Super Bowl XIV

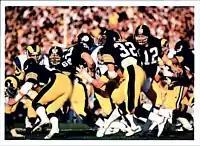
Bradshaw (12) handing F. Harris (32) the ball in Super Bowl XIV

The Steelers won the AFC Central with a 12–4 regular season record (including 8–0 at home), and advanced to their second consecutive Super Bowl and their fourth appearance in the last six seasons. Pittsburgh appeared to be even better than what they were in their three previous Super Bowl victories. They led the league with 6,258 yards in total offense, an average of 391 yards per game and just 31 yards short of an NFL record. The team also led the league in scoring with 416 points.